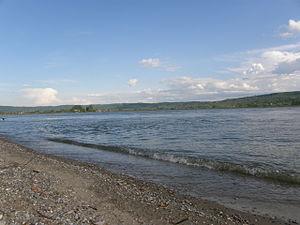
Plage à Korbovo Ænglisc: Korbovo's beach